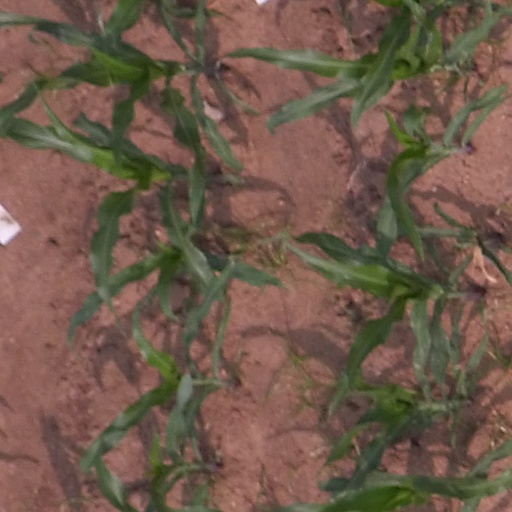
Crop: maize; corn